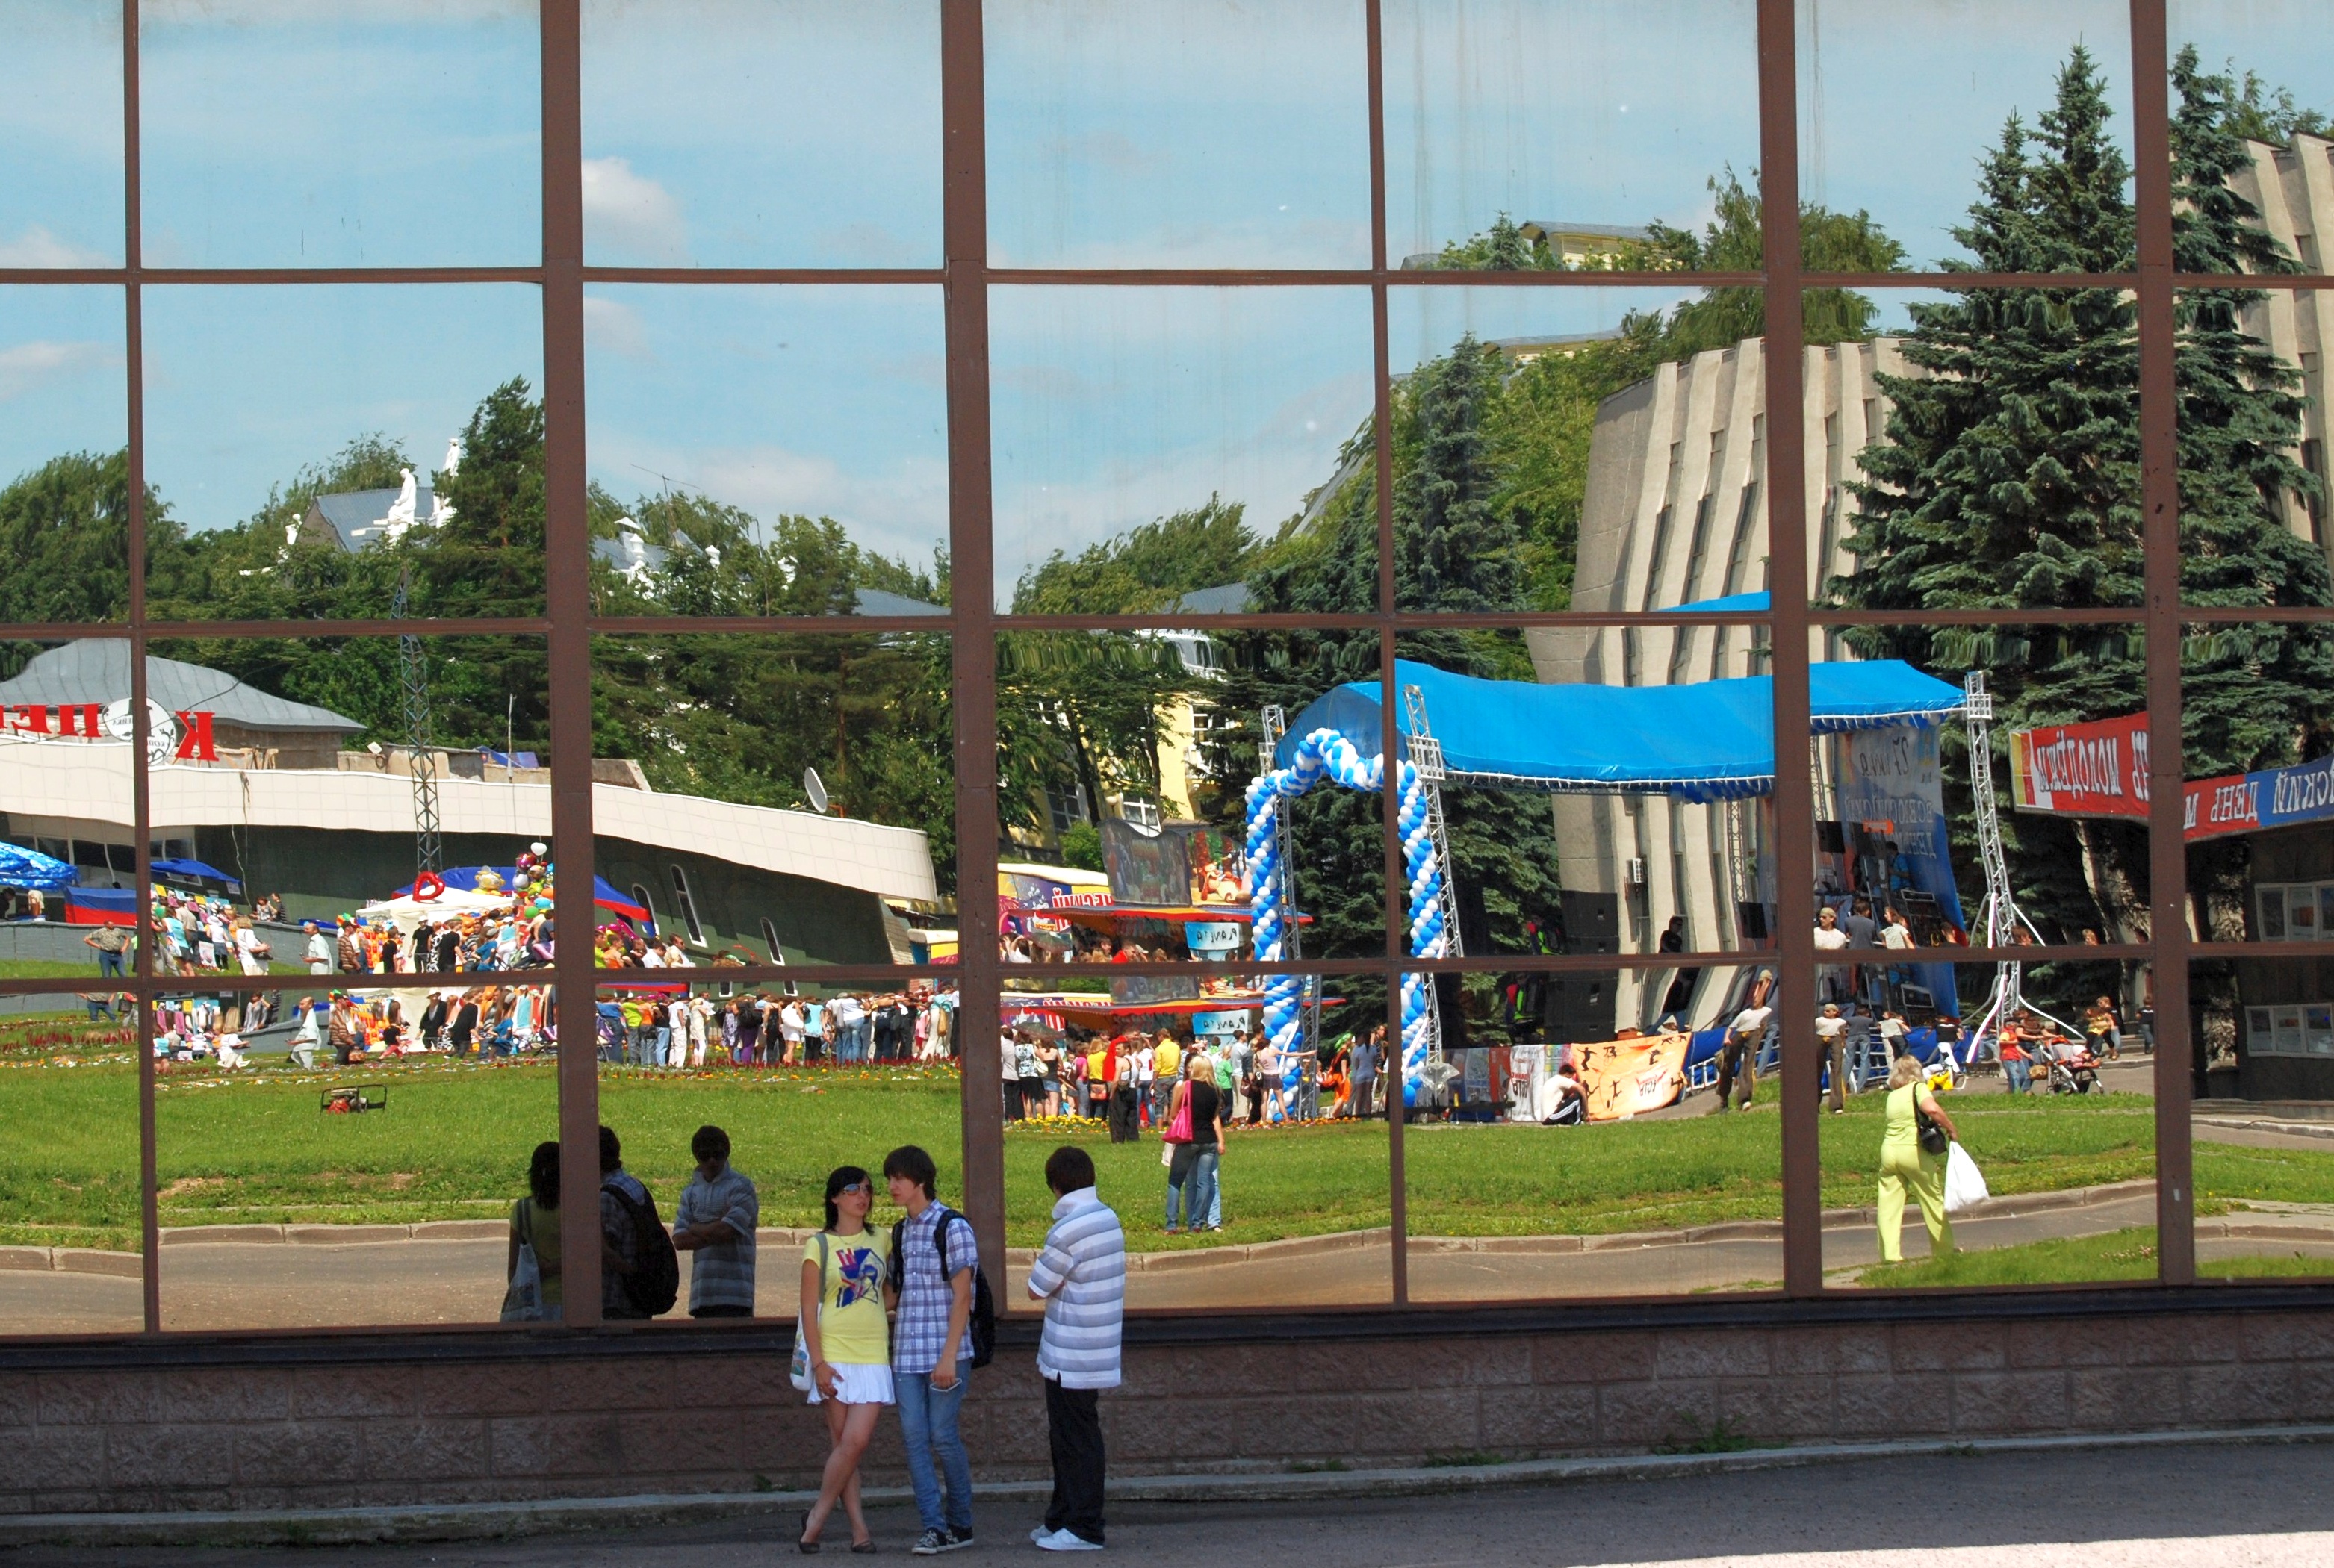
pedestrian, boardwalk, road, town, city, walkway, cityscape, downtown, reflection, park, nikon, tourism, stadium, mirror, russia, d80, cityscapes, nikond80, sergievposad, moscowregion, sergiyevposad, neighbourhood, sport venue